Len White

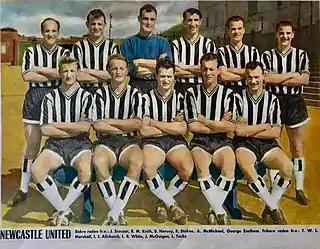
Newcastle United in 1960 – from left, standing: Jimmy Scoular, Dick Keith, Bryan Harvey (goalkeeper), Bob Stokoe, Alf McMichael and George Eastham; sitting: Terry Marshall, Ivor Allchurch, Len White, John McGuigan and Liam Tuohy.

Born in Skellow, West Riding of Yorkshire, a small village near Doncaster, White started his career at Upton Colliery, before moving to Rotherham United and progressing through the "Millers" youth and reserve teams. Although originally a centre forward, he developed his skills as a winger too. It was in the latter position that he made his league debut, scoring in a 5–0 victory over Wrexham in August 1950. He scored six goals in his first six first-team games. With winger Jack Grainger already established in the "Millers" team, White's appearances were limited, but in 1952, an injury to centre forward Jack Shaw led to Grainger being switched to the central striker role, and White again playing as a winger. He was in great form and was selected for the FA national team in fixtures against the Army and the RAF. Those FA representative games brought him to the attention of the First Division clubs and he joined Newcastle United in 1953 for £12,500 – a relatively high amount at the time. The signing of White came following two recent FA Cup successes for Newcastle.